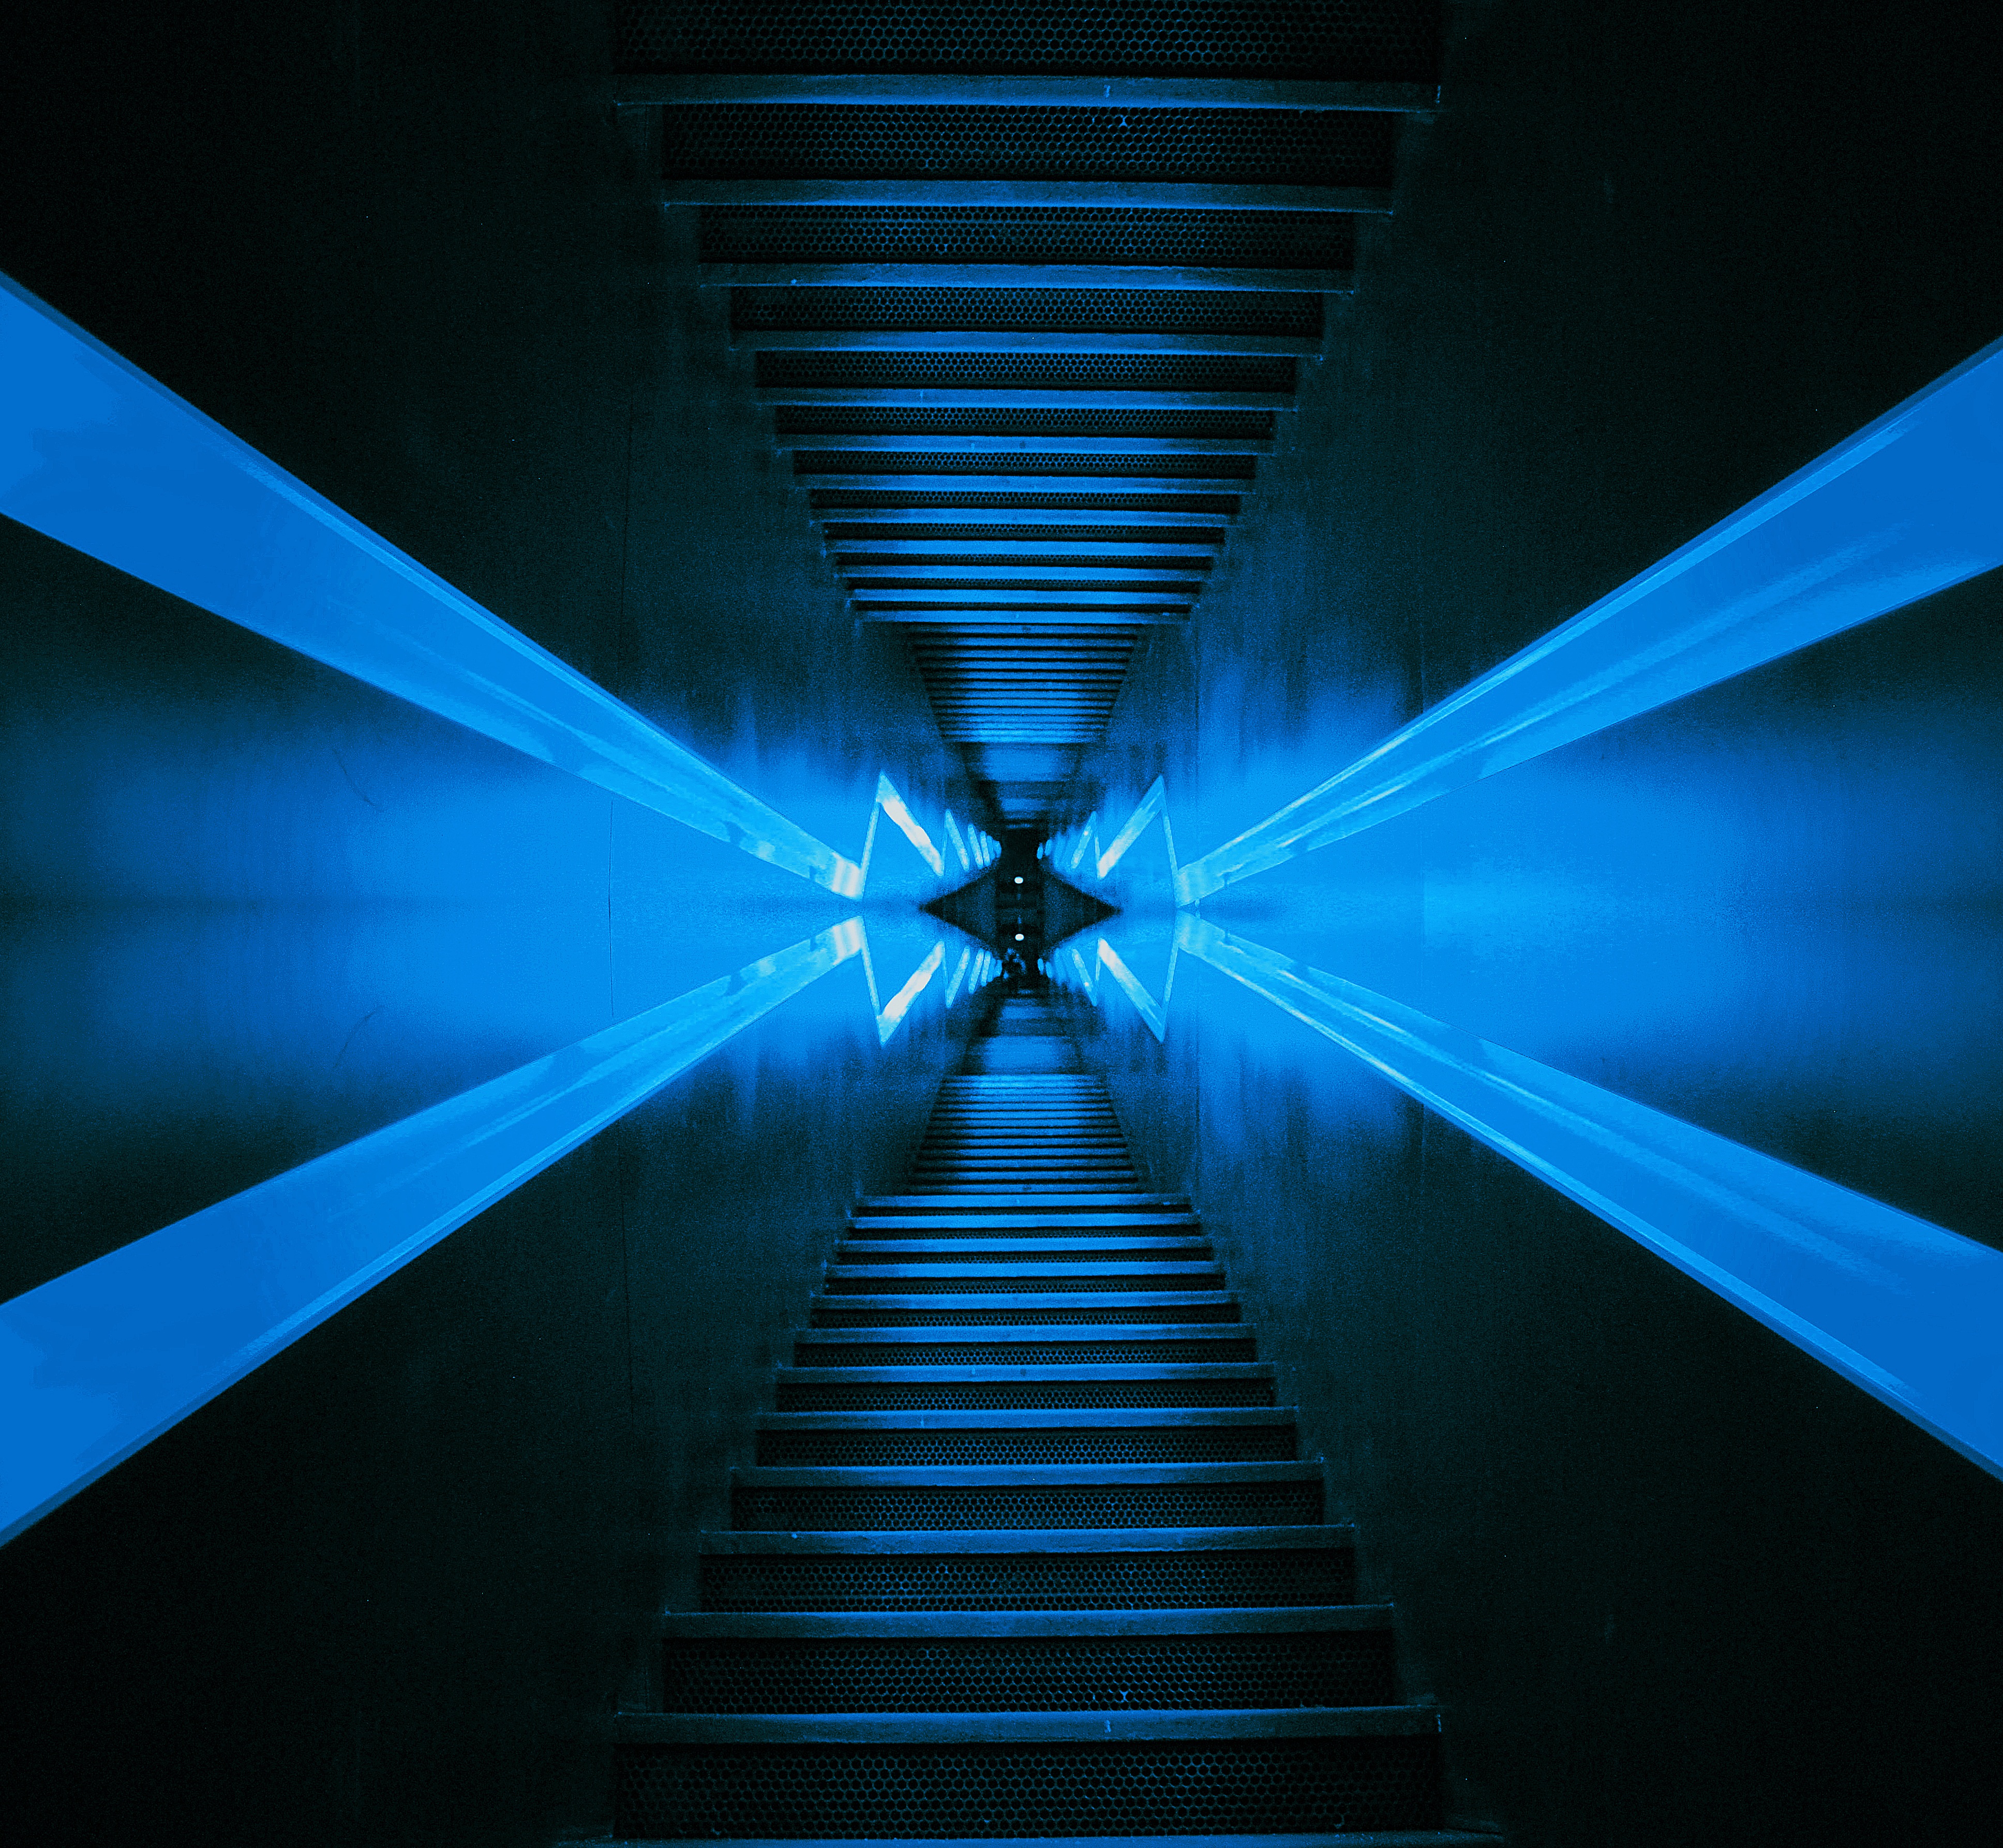
light, night, sunlight, atmosphere, line, reflection, color, darkness, blue, neon, stairs, infrastructure, symmetry, shape, virtual